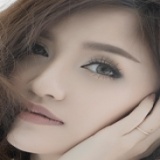
ca sĩ Bích Phương